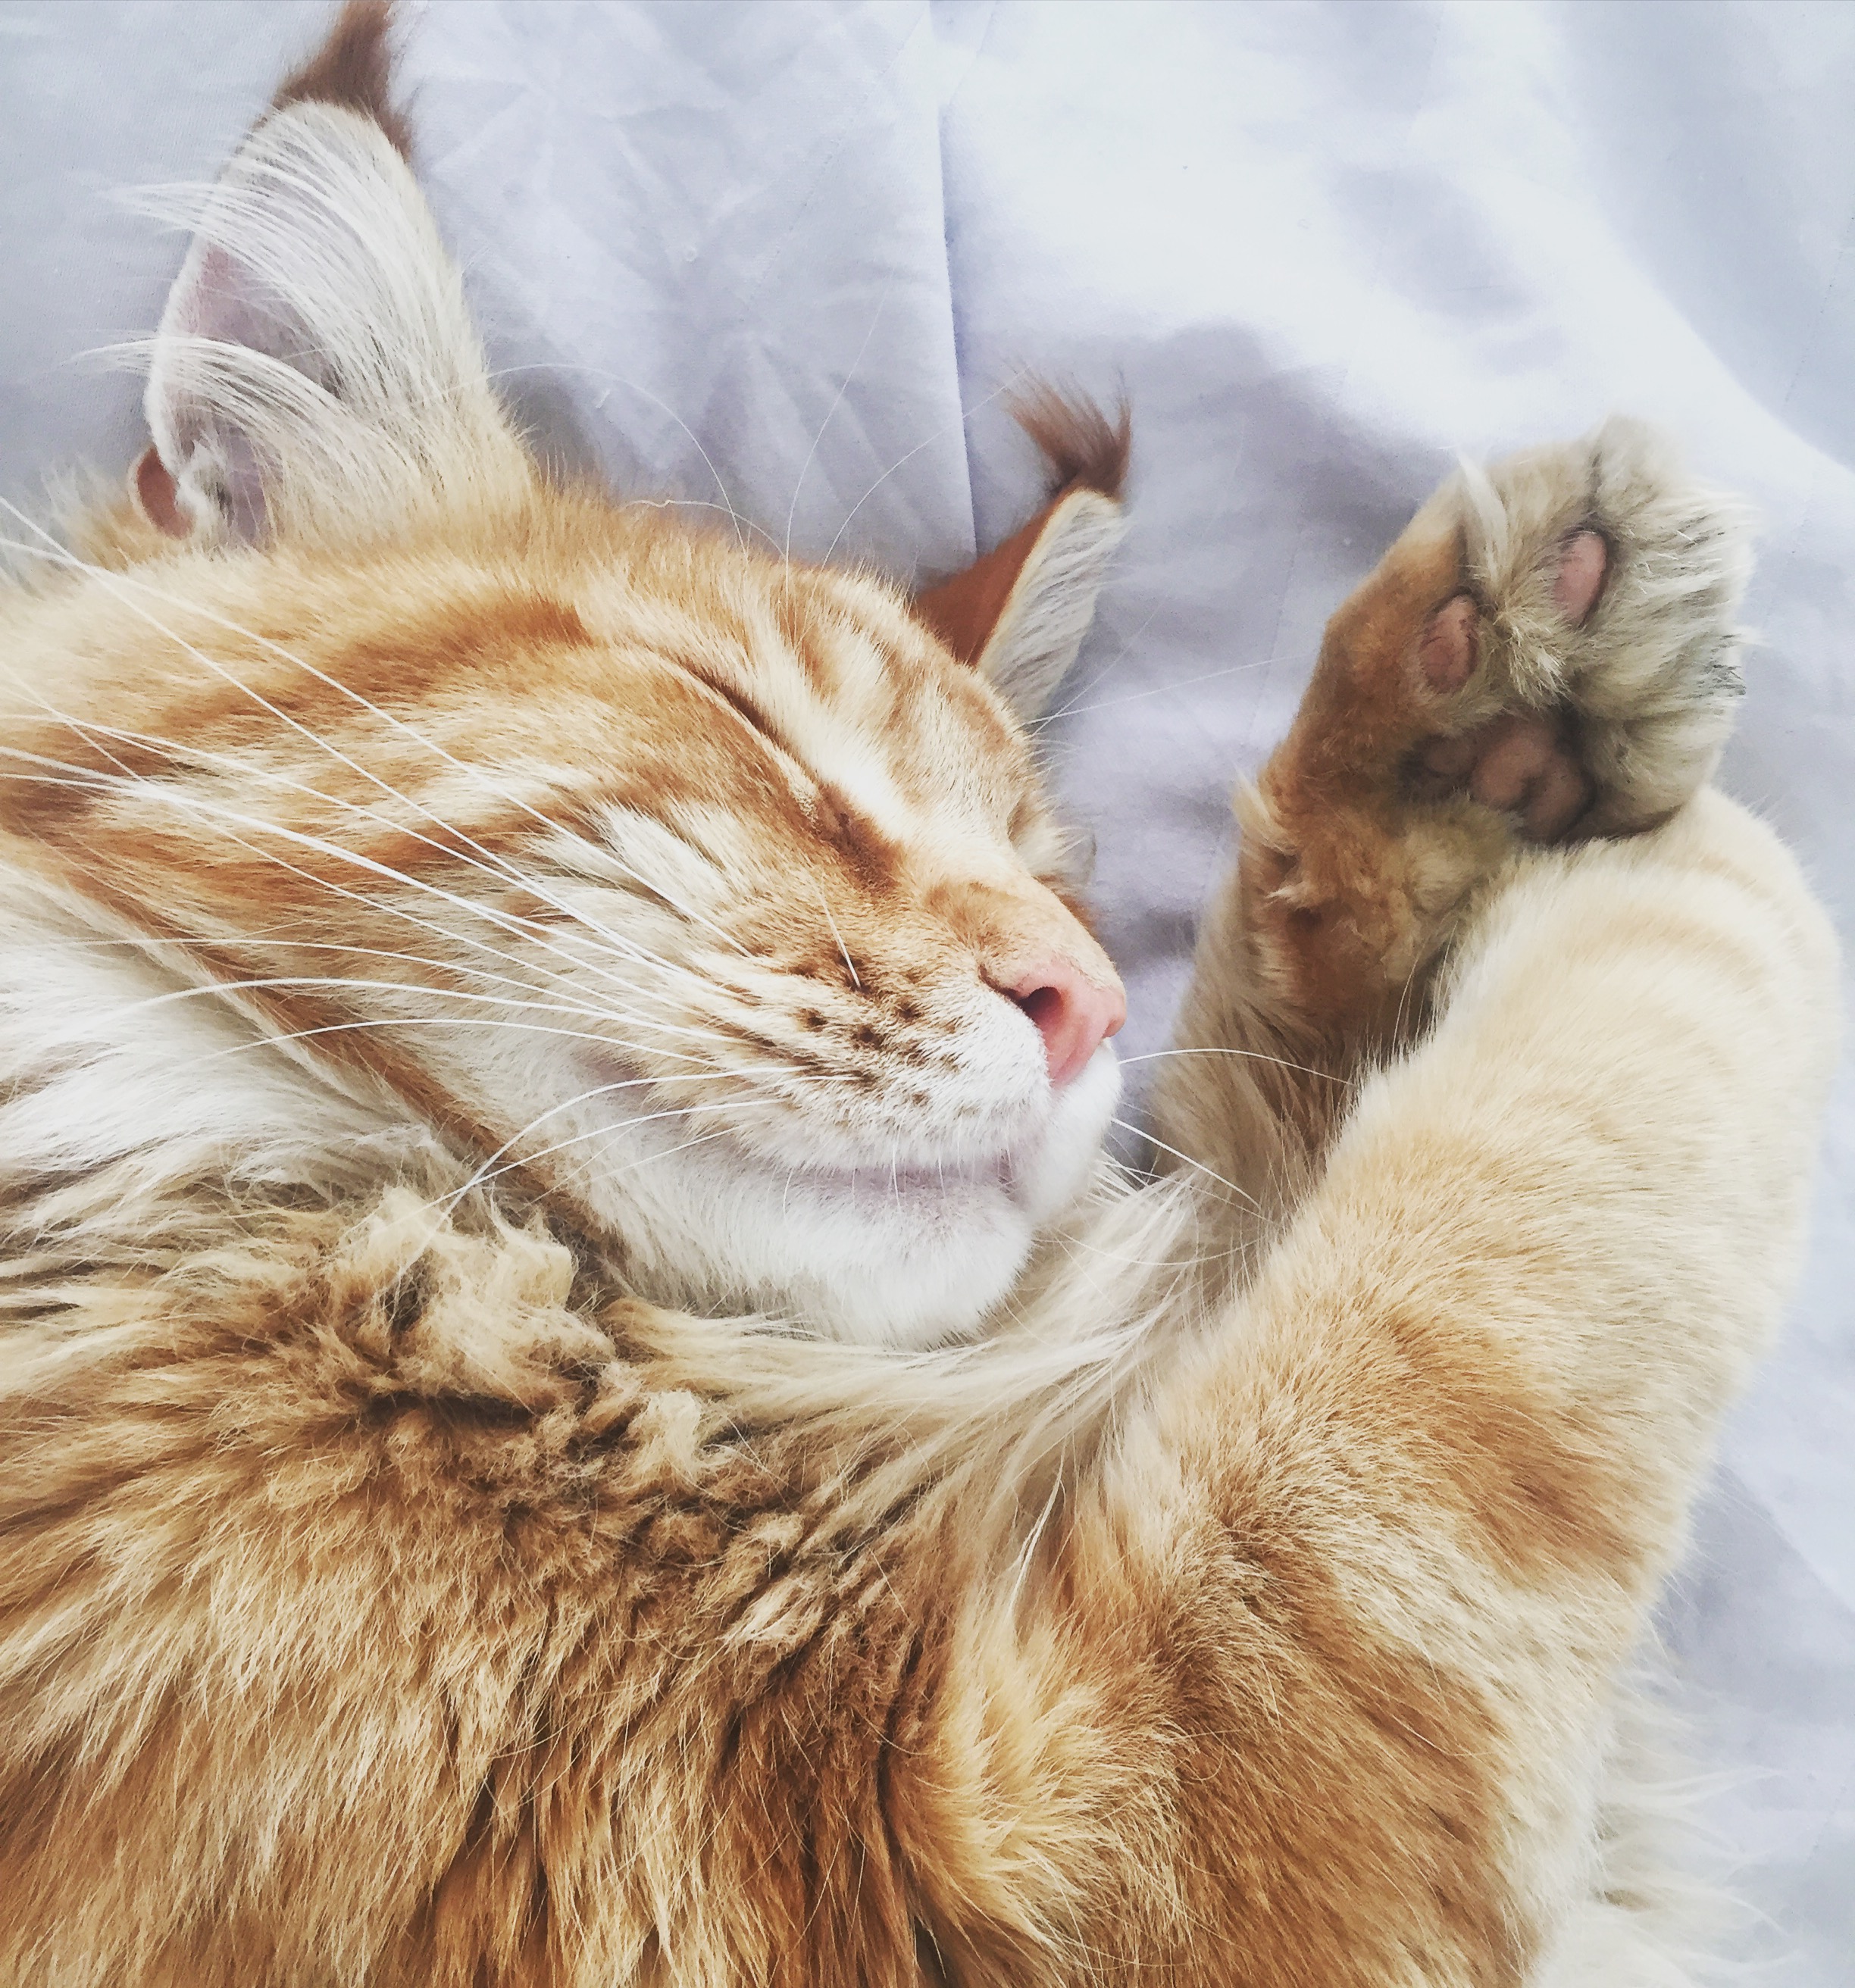
animal, cute, pet, fur, kitten, cat, sleeping, mammal, facial expression, yawn, nose, whiskers, vertebrate, paws, maine coon, tabby cat, norwegian forest cat, european shorthair, wild cat, small to medium sized cats, cat like mammal, pixie bob, feliine